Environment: real
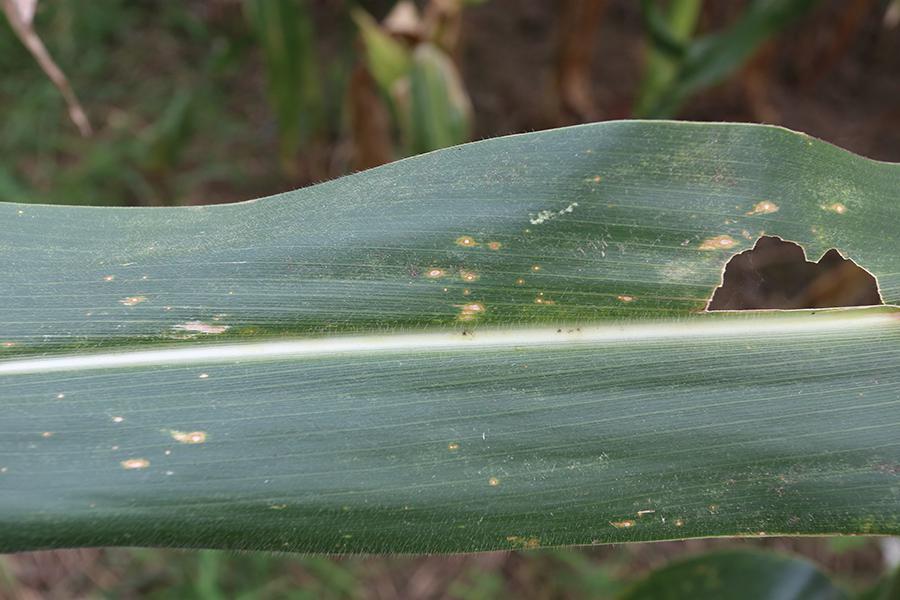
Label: gray_leaf_spot